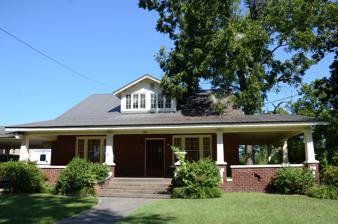
Building: Green Booth House
Country: United States of America
Year built: 1925
Historic house in Arkansas, United States United States historic place Green Booth House U.S. National Register of Historic Places Location in Arkansas Show map of Arkansas Location in United States Show map of the United States Location Jct. of S. Pecan St. and W. Center Ave., Searcy, Arkansas Coordinates 35°14′56″N 91°44′39″W / 35.24889°N 91.74417°W / 35.24889; -91.74417 Area less than one acre Built 1925 ( 1925 ) Architectural style Bungalow/craftsman MPS White County MPS NRHP reference No. 91001202 Added to NRHP September 5, 1991 The Green Booth House is a historic house at South Pecan Street and West Center Avenue in Searcy, Arkansas .  It is a single-story brick structure, with a broad gabled roof, and a wraparound front porch that extends to a carport on the left.  A gabled dormer projects from the center of the front roof slope, and the porch is supported by tapered columns set on brick piers.  Built c. 1925, the house is a fine example of the area's second phase of Craftsman architecture. The house was listed on the National Register of Historic Places in 1991. See also National Register of Historic Places listings in White County, Arkansas References